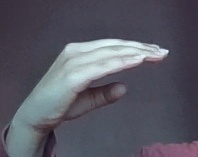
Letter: jeem